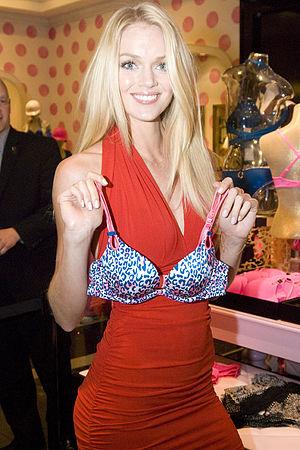
Lindsay Marie Ellingson, née le 19 novembre 1984 à San Diego, Californie, est un mannequin américain. Elle est un Ange de la marque de lingerie Victoria's Secret de 2011 à 2014. Depuis 2015, elle est cofondatrice et directrice artistique de la marque de cosmétiques Wander Beauty.